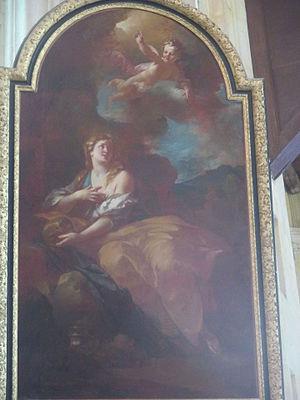
Tableau de Pierre-Jacques Cazes (1676-1754) représentant la Madeleine. Ancienne collection du maréchal de Saxe. Église ND de Villeneuve-sur-Yonne. Classé aux Monuments historiques au titre d'objet (1992).
Le château de Chaumot est un ancien château, aujourd’hui disparu, situé dans la commune de Chaumot dans l’Yonne.
Pierre-Jacques Cazes, né en 1676 à Paris, et mort dans la même ville le 25 juin 1754, est un peintre français.